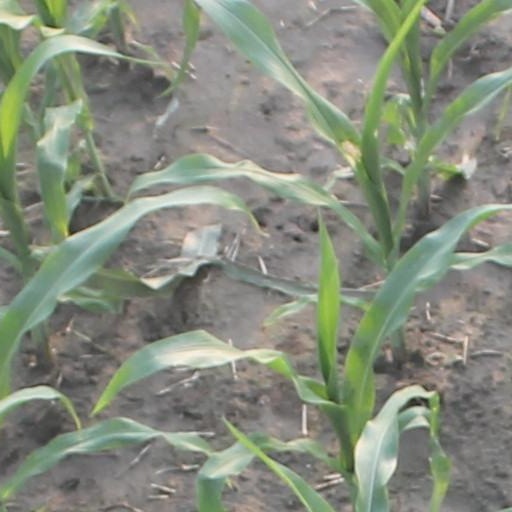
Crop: maize; corn